Blankenfelde-Mahlow

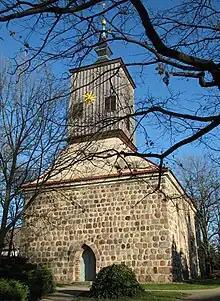
Church in Mahlow

The municipality shared its borders with the former West Berlin, and so during the period 1961-1990 it was separated.